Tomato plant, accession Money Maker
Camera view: tilt-top (135 deg); turntable rotation: 0 degrees
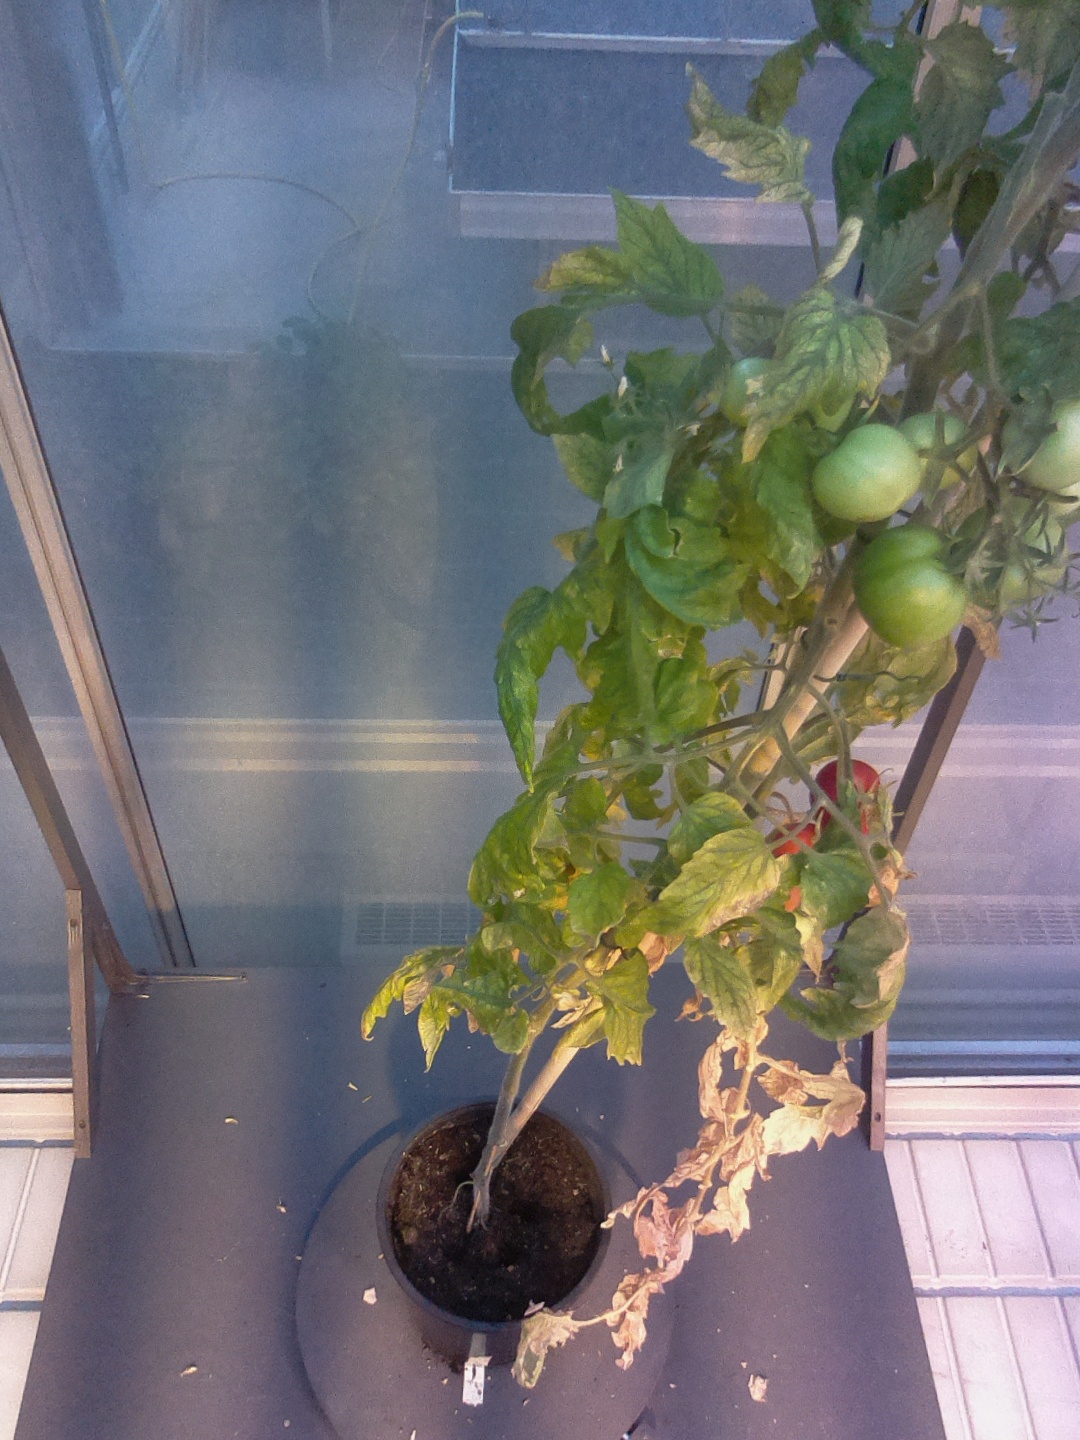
BBCH growth stage 83: 30%-40% of fruits show typical fully ripe color